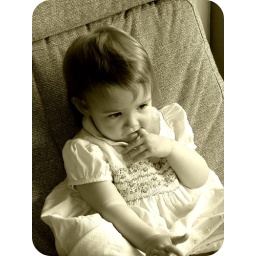
Martha wearing a lovely dress from the charity shop, and sitting in her favourite chair.